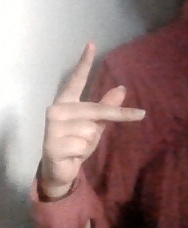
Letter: dha